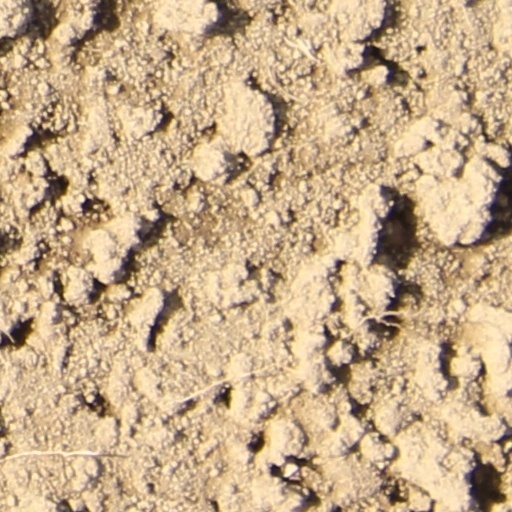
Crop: wheat